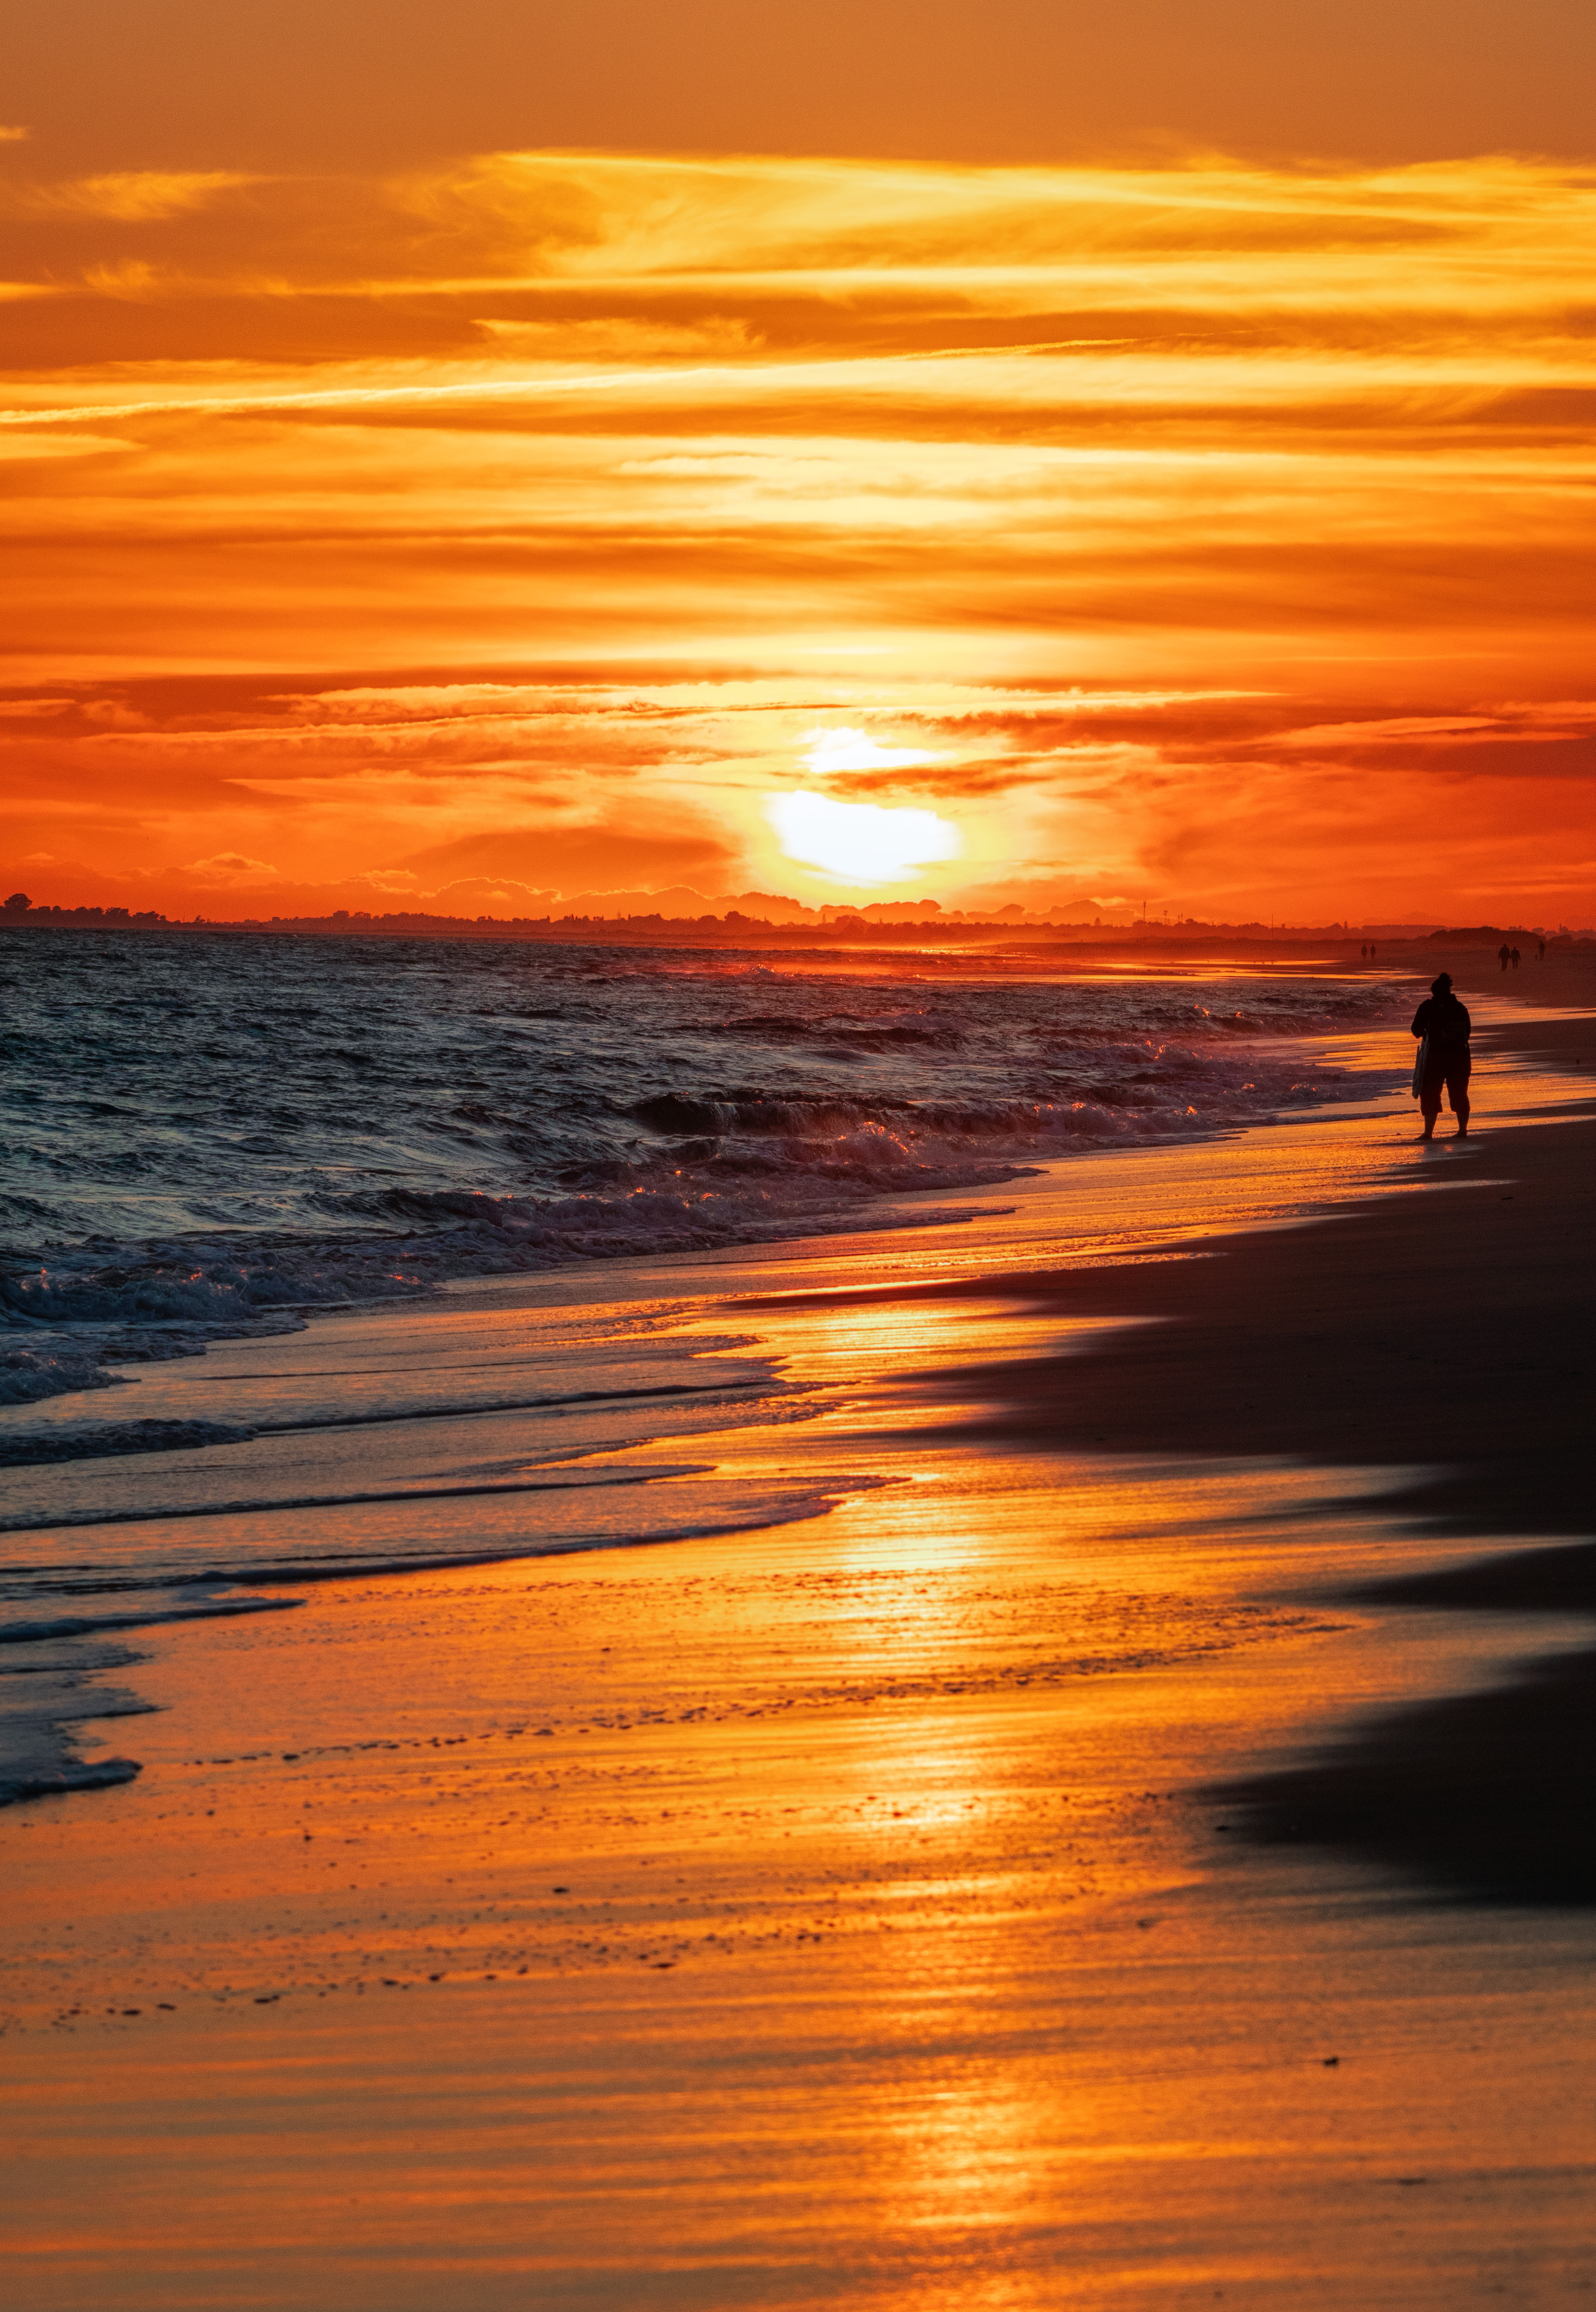
sunset, water, sky, atmosphere, ecoregion, cloud, afterglow, amber, orange, dusk, beach, body of water, People in nature, natural landscape, red sky at morning, liquid, astronomical object, sunrise, horizon, landscape, heat, tree, sun, happy, wind wave, calm, reflection, shore, dawn, wave, ocean, People on beach, coast, evening, wood, tropics, sound, tide, backlighting, sea, lake, shadow, vacation, sand